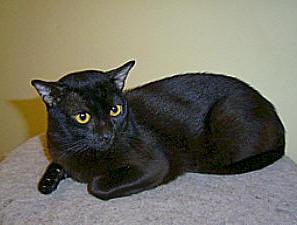
Breed: Bombay